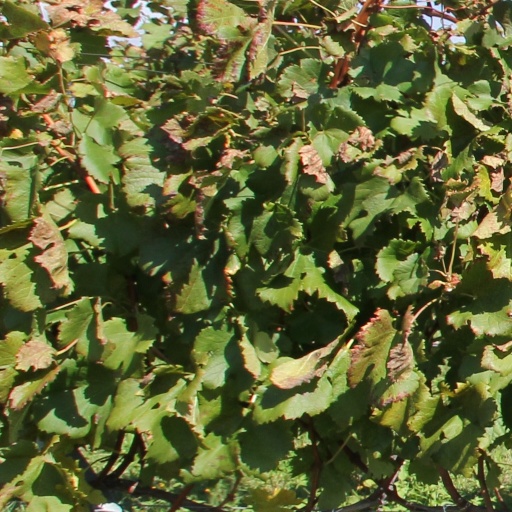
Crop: grape